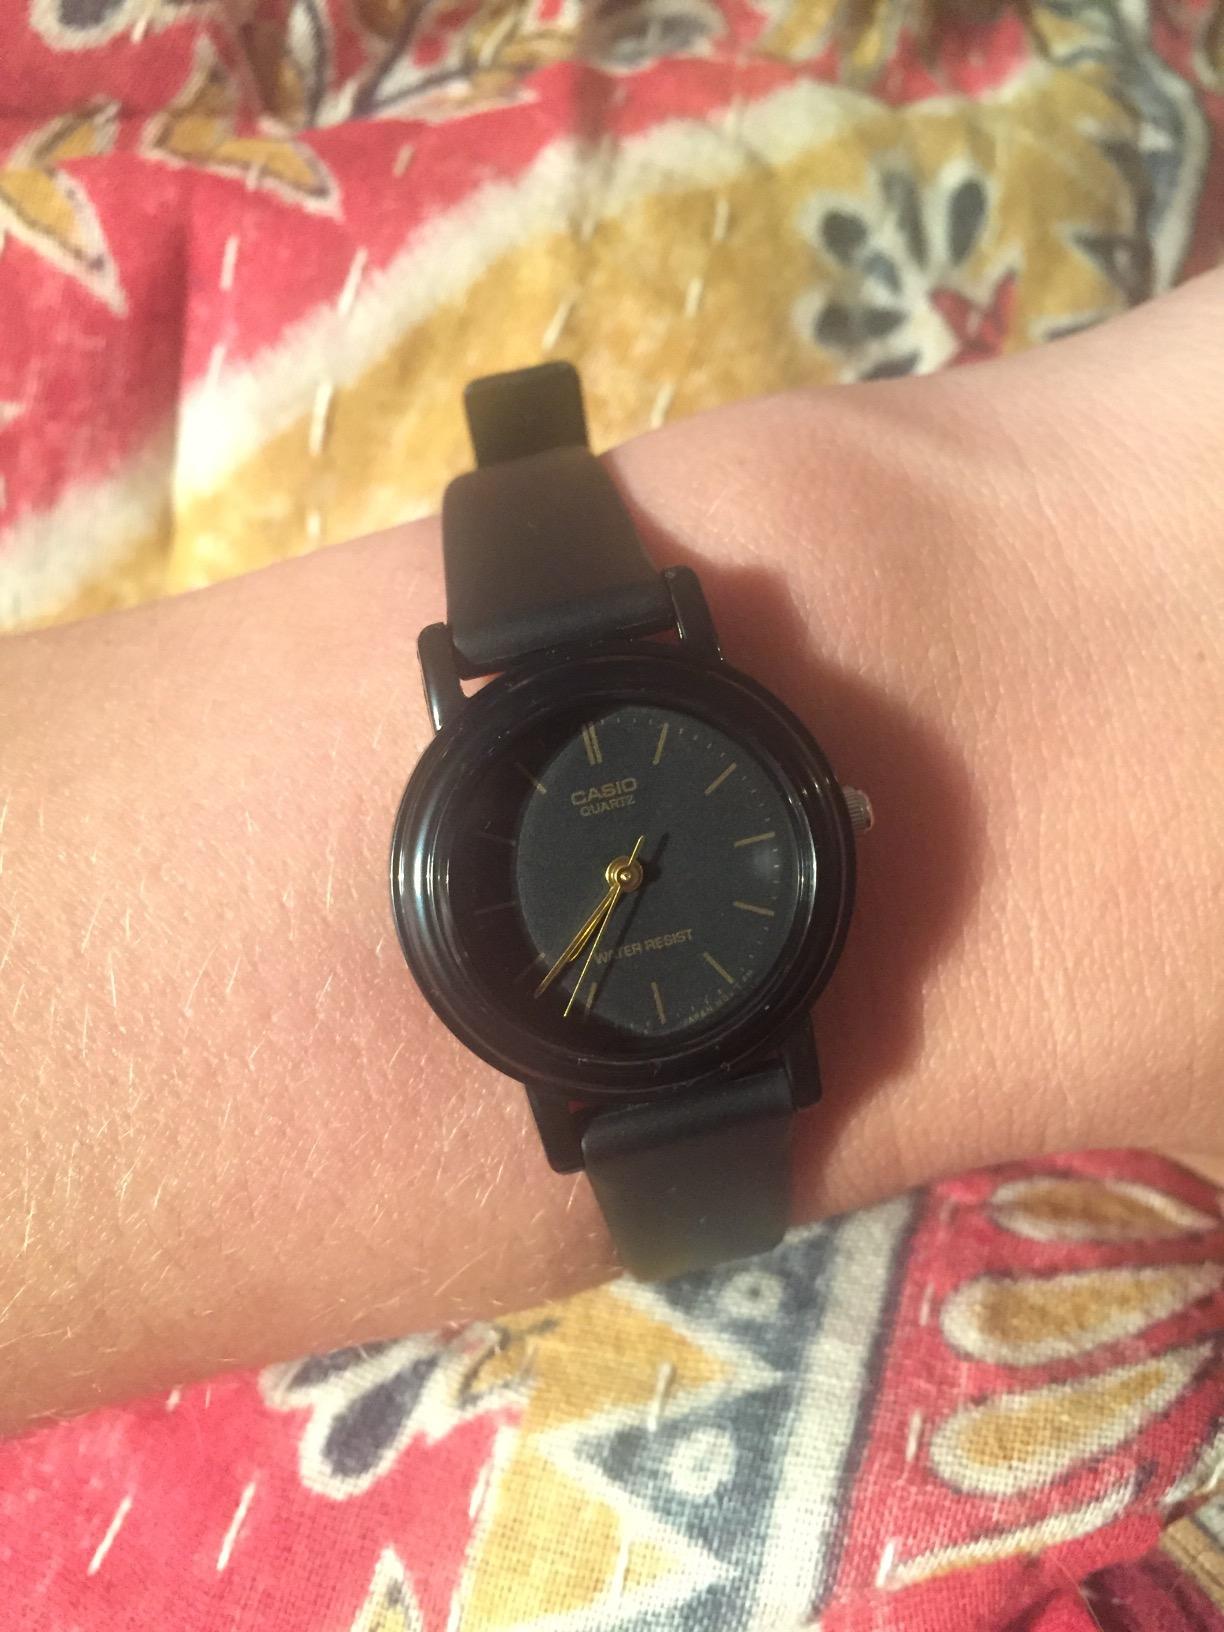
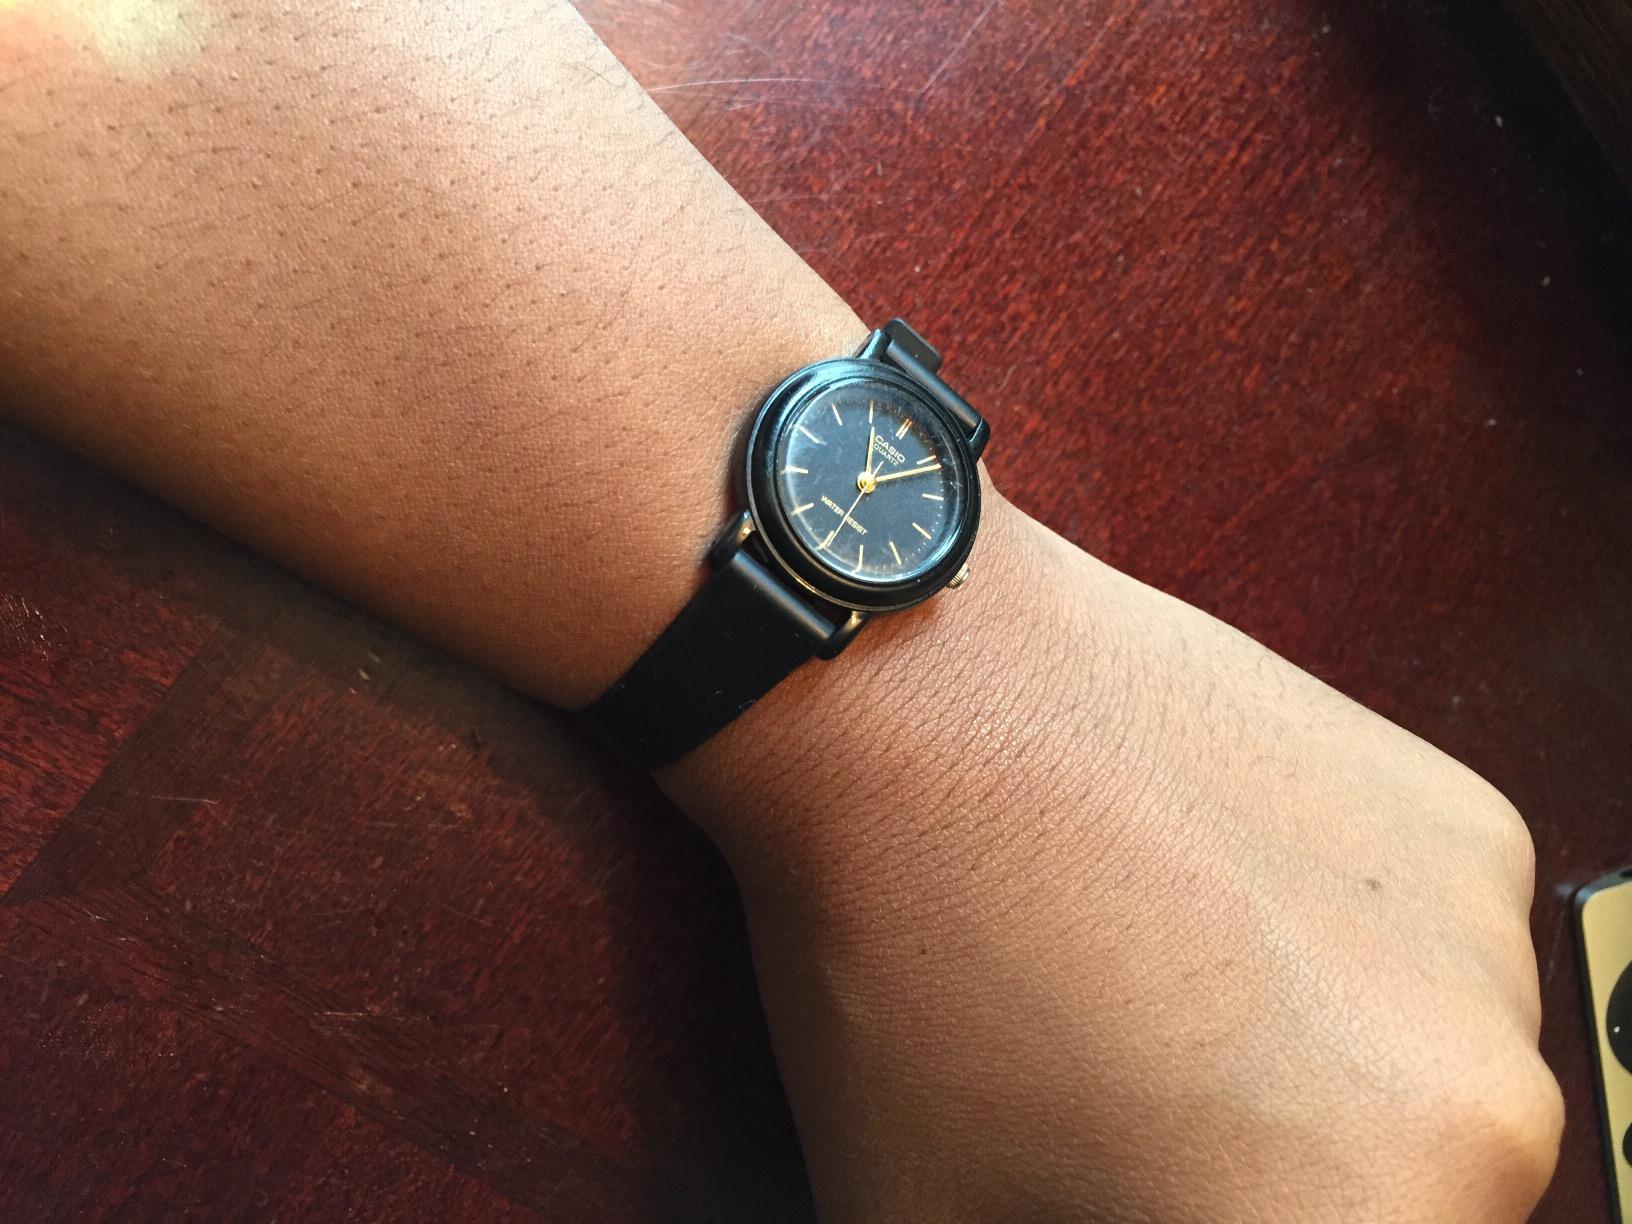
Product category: accessories_watch
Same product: yes